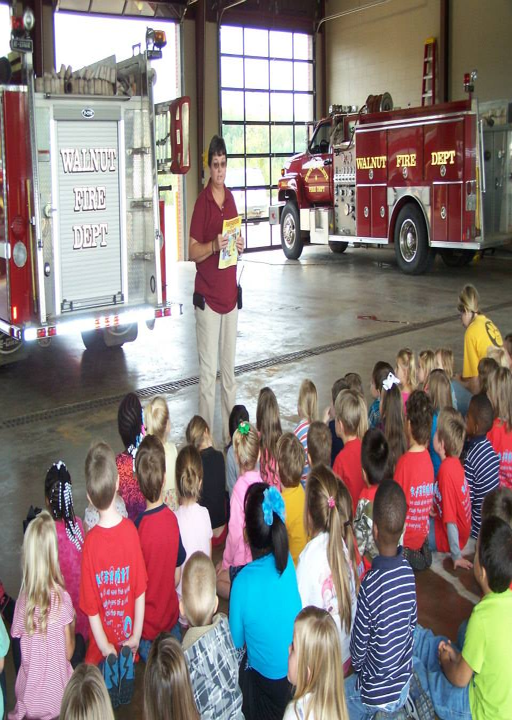
person , a member , talks to students about the department 's role in the community .